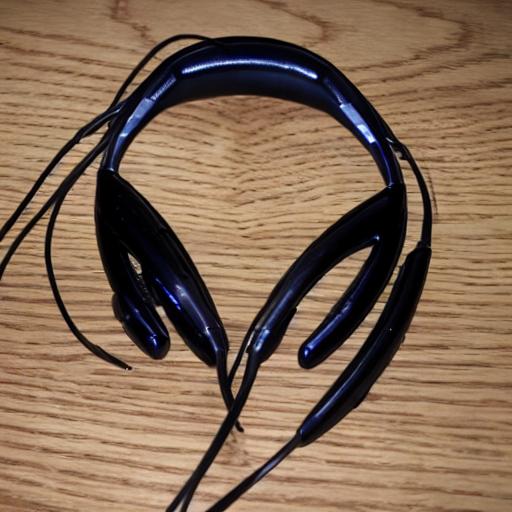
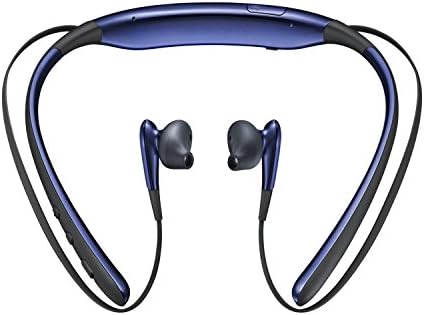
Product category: headphones
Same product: no